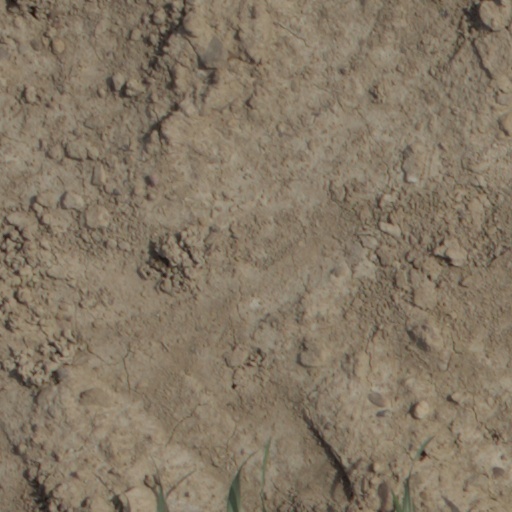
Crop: wheat